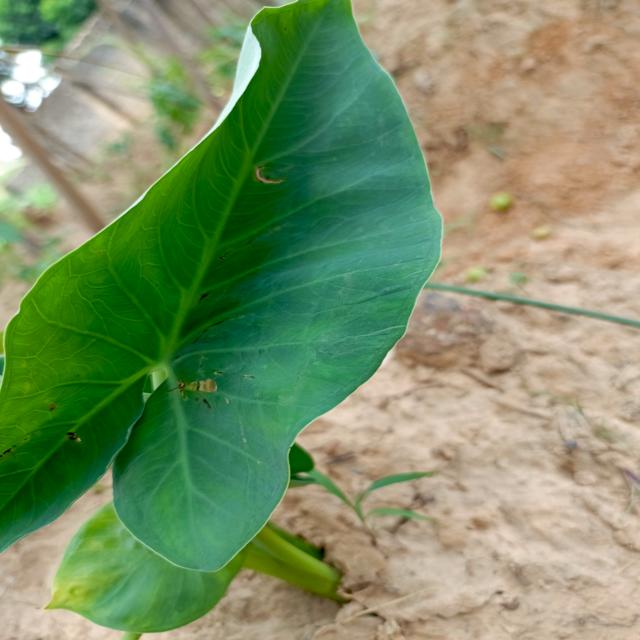
Label: Early_Blight